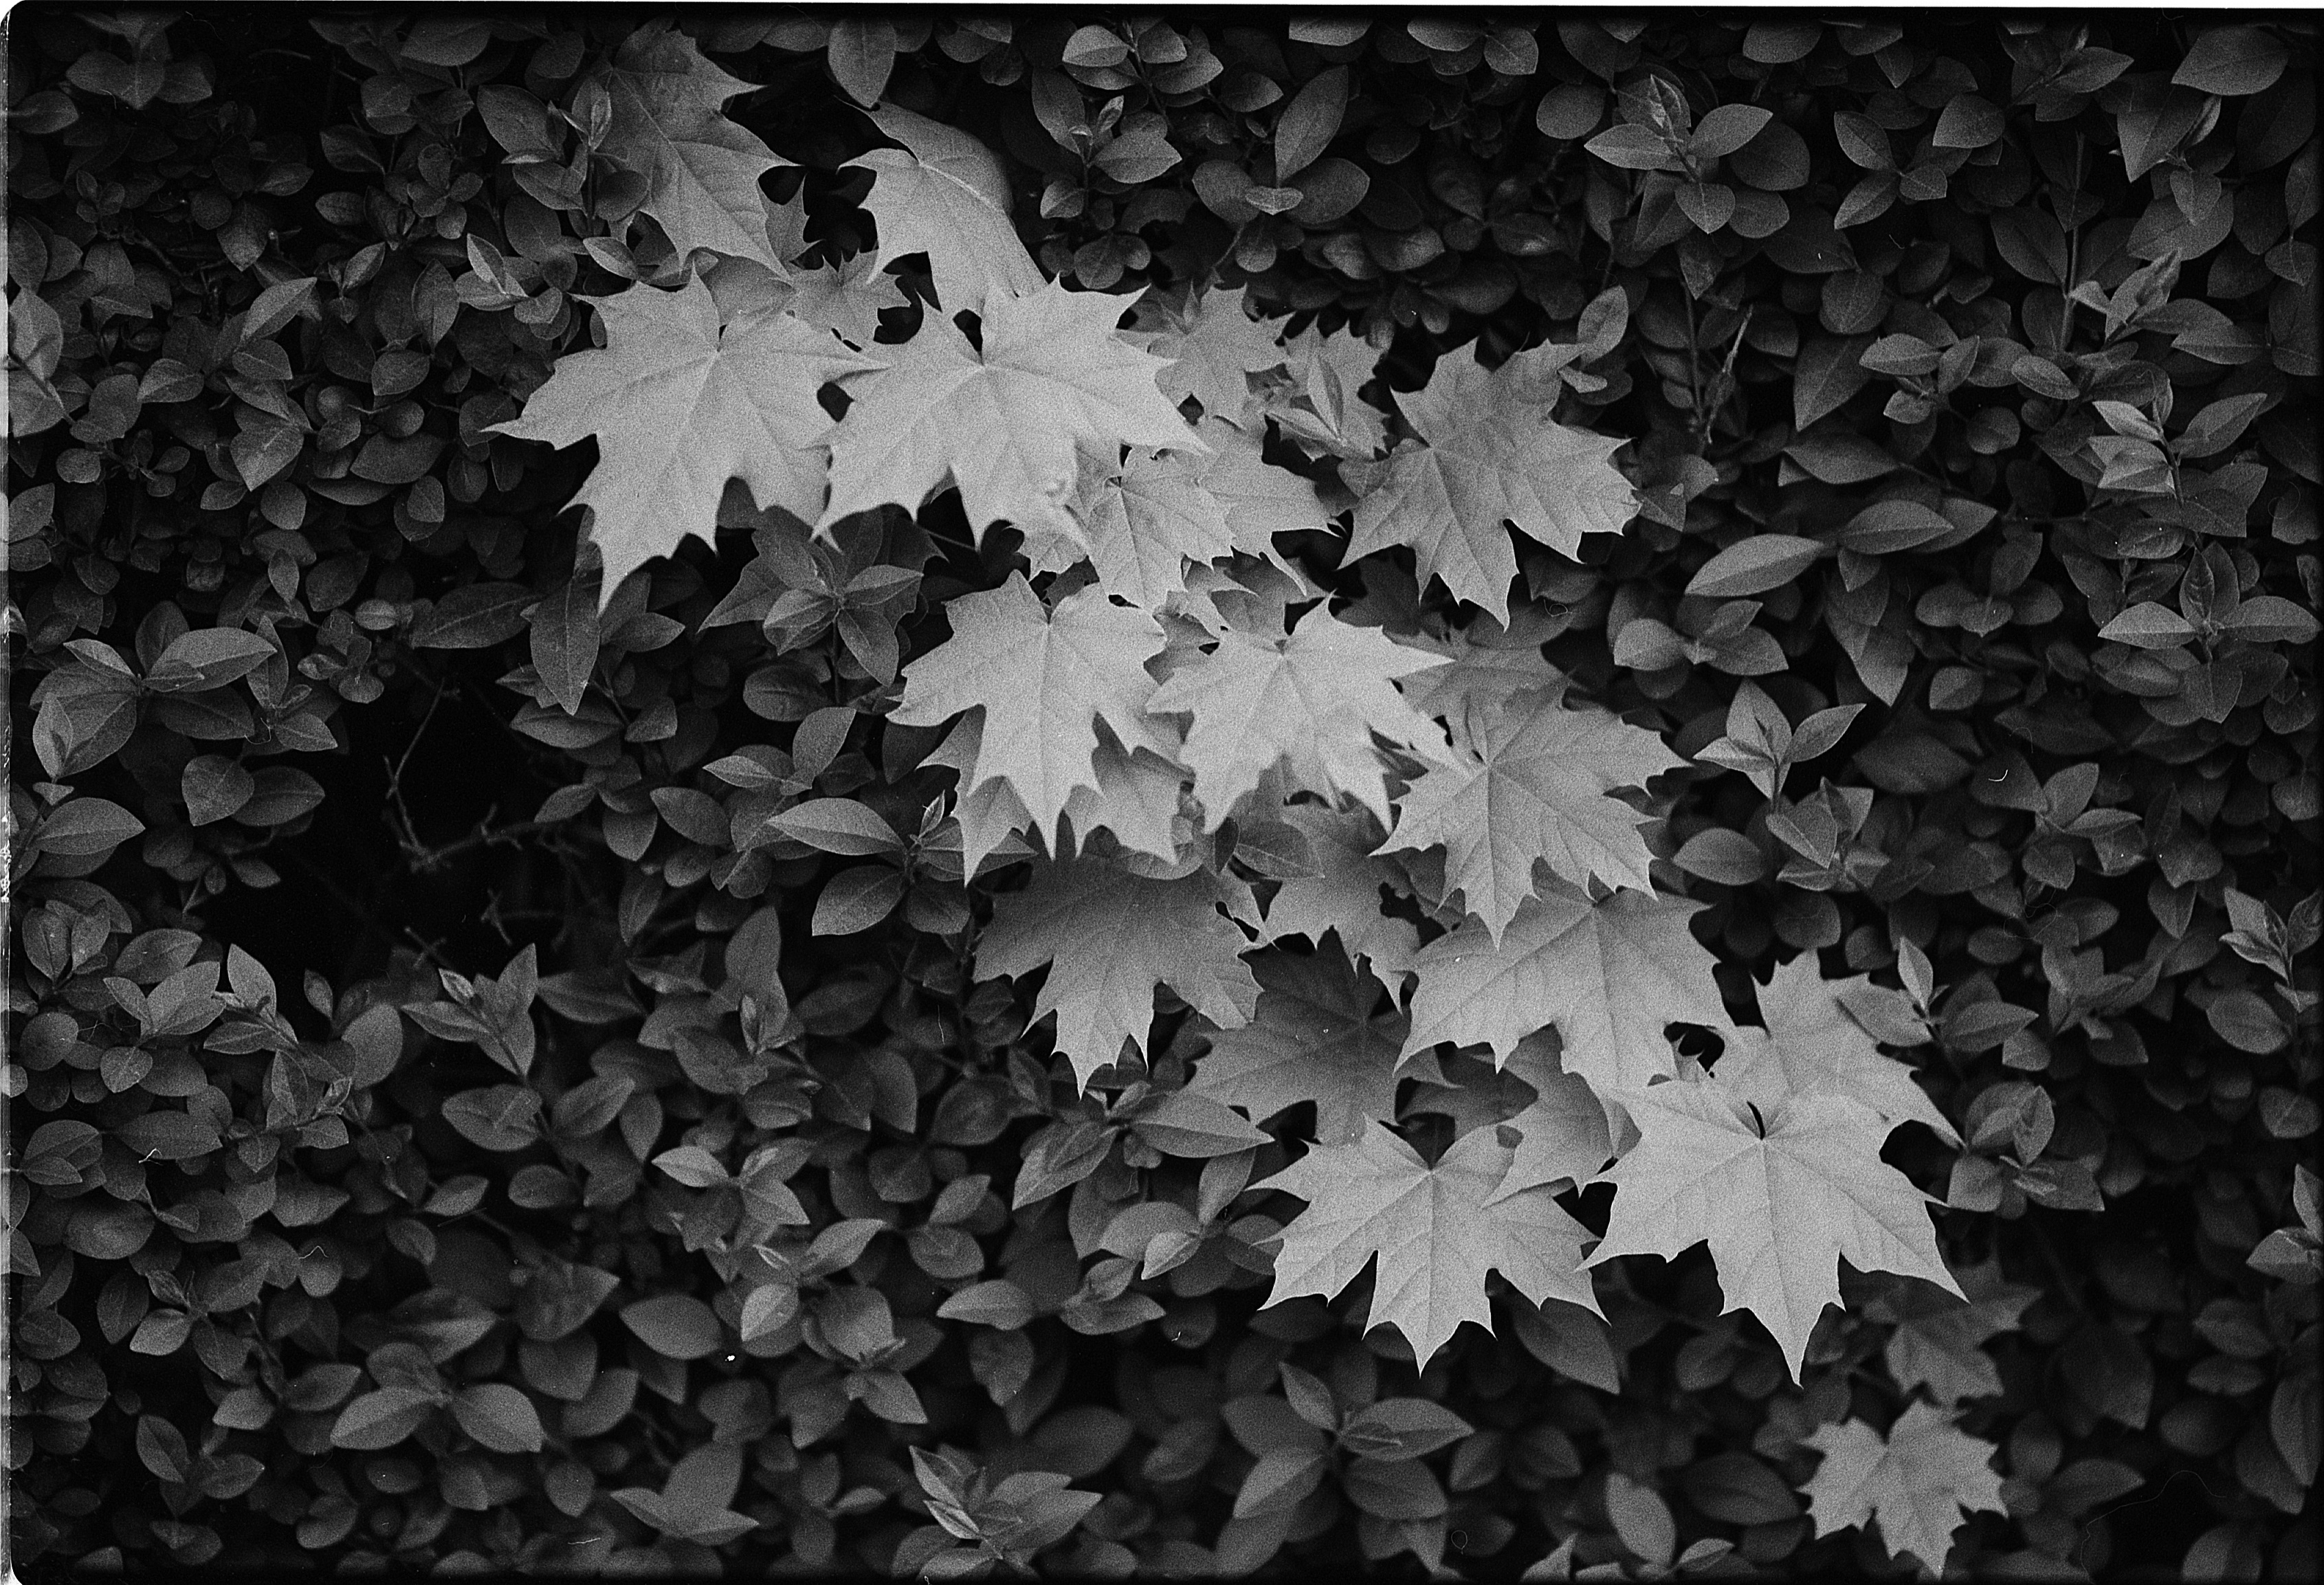
tree, nature, forest, branch, light, black and white, growth, plant, white, texture, leaf, flower, summer, environment, foliage, pattern, spring, autumn, park, fresh, black, monochrome, season, freshness, leaves, symmetry, monochrome photography, woody plant